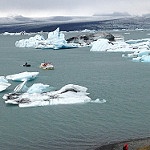
Scene: Outdoor